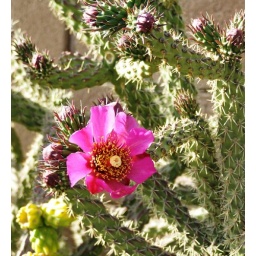
Note last year's yellow fruit in lower left corner.